Pinoy Big Brother: All In

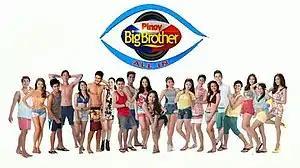
(L–R): Chevin, Aina, Manolo, Axel, Cess, Daniel, Vickie, Fourth, Ranty, Jane, Cheridel, Nichole, Loisa, Joshua, Jayme, Jacob, Fifth, Michele, Maris, and Alex (houseguest)

A total of 229 individuals were shortlisted for this season, of which 22 were presented to the management of the show for the final casting. From the 229 shortlisted, 11 came from the Davao auditions, 22 from the Cebu auditions, 138 from the Manila auditions, 22 from online auditions, and 3 were referrals. Due to casting problems, a special audition was held in Smart Araneta Coliseum on April 15, 2014, where 11,000 people auditioned. A special online audition was also opened on the same day and ended by midnight. Overall, a total of more than 44 thousand people auditioned for this season.